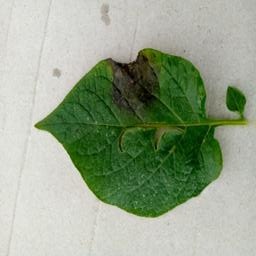
Etiqueta: Late Blight